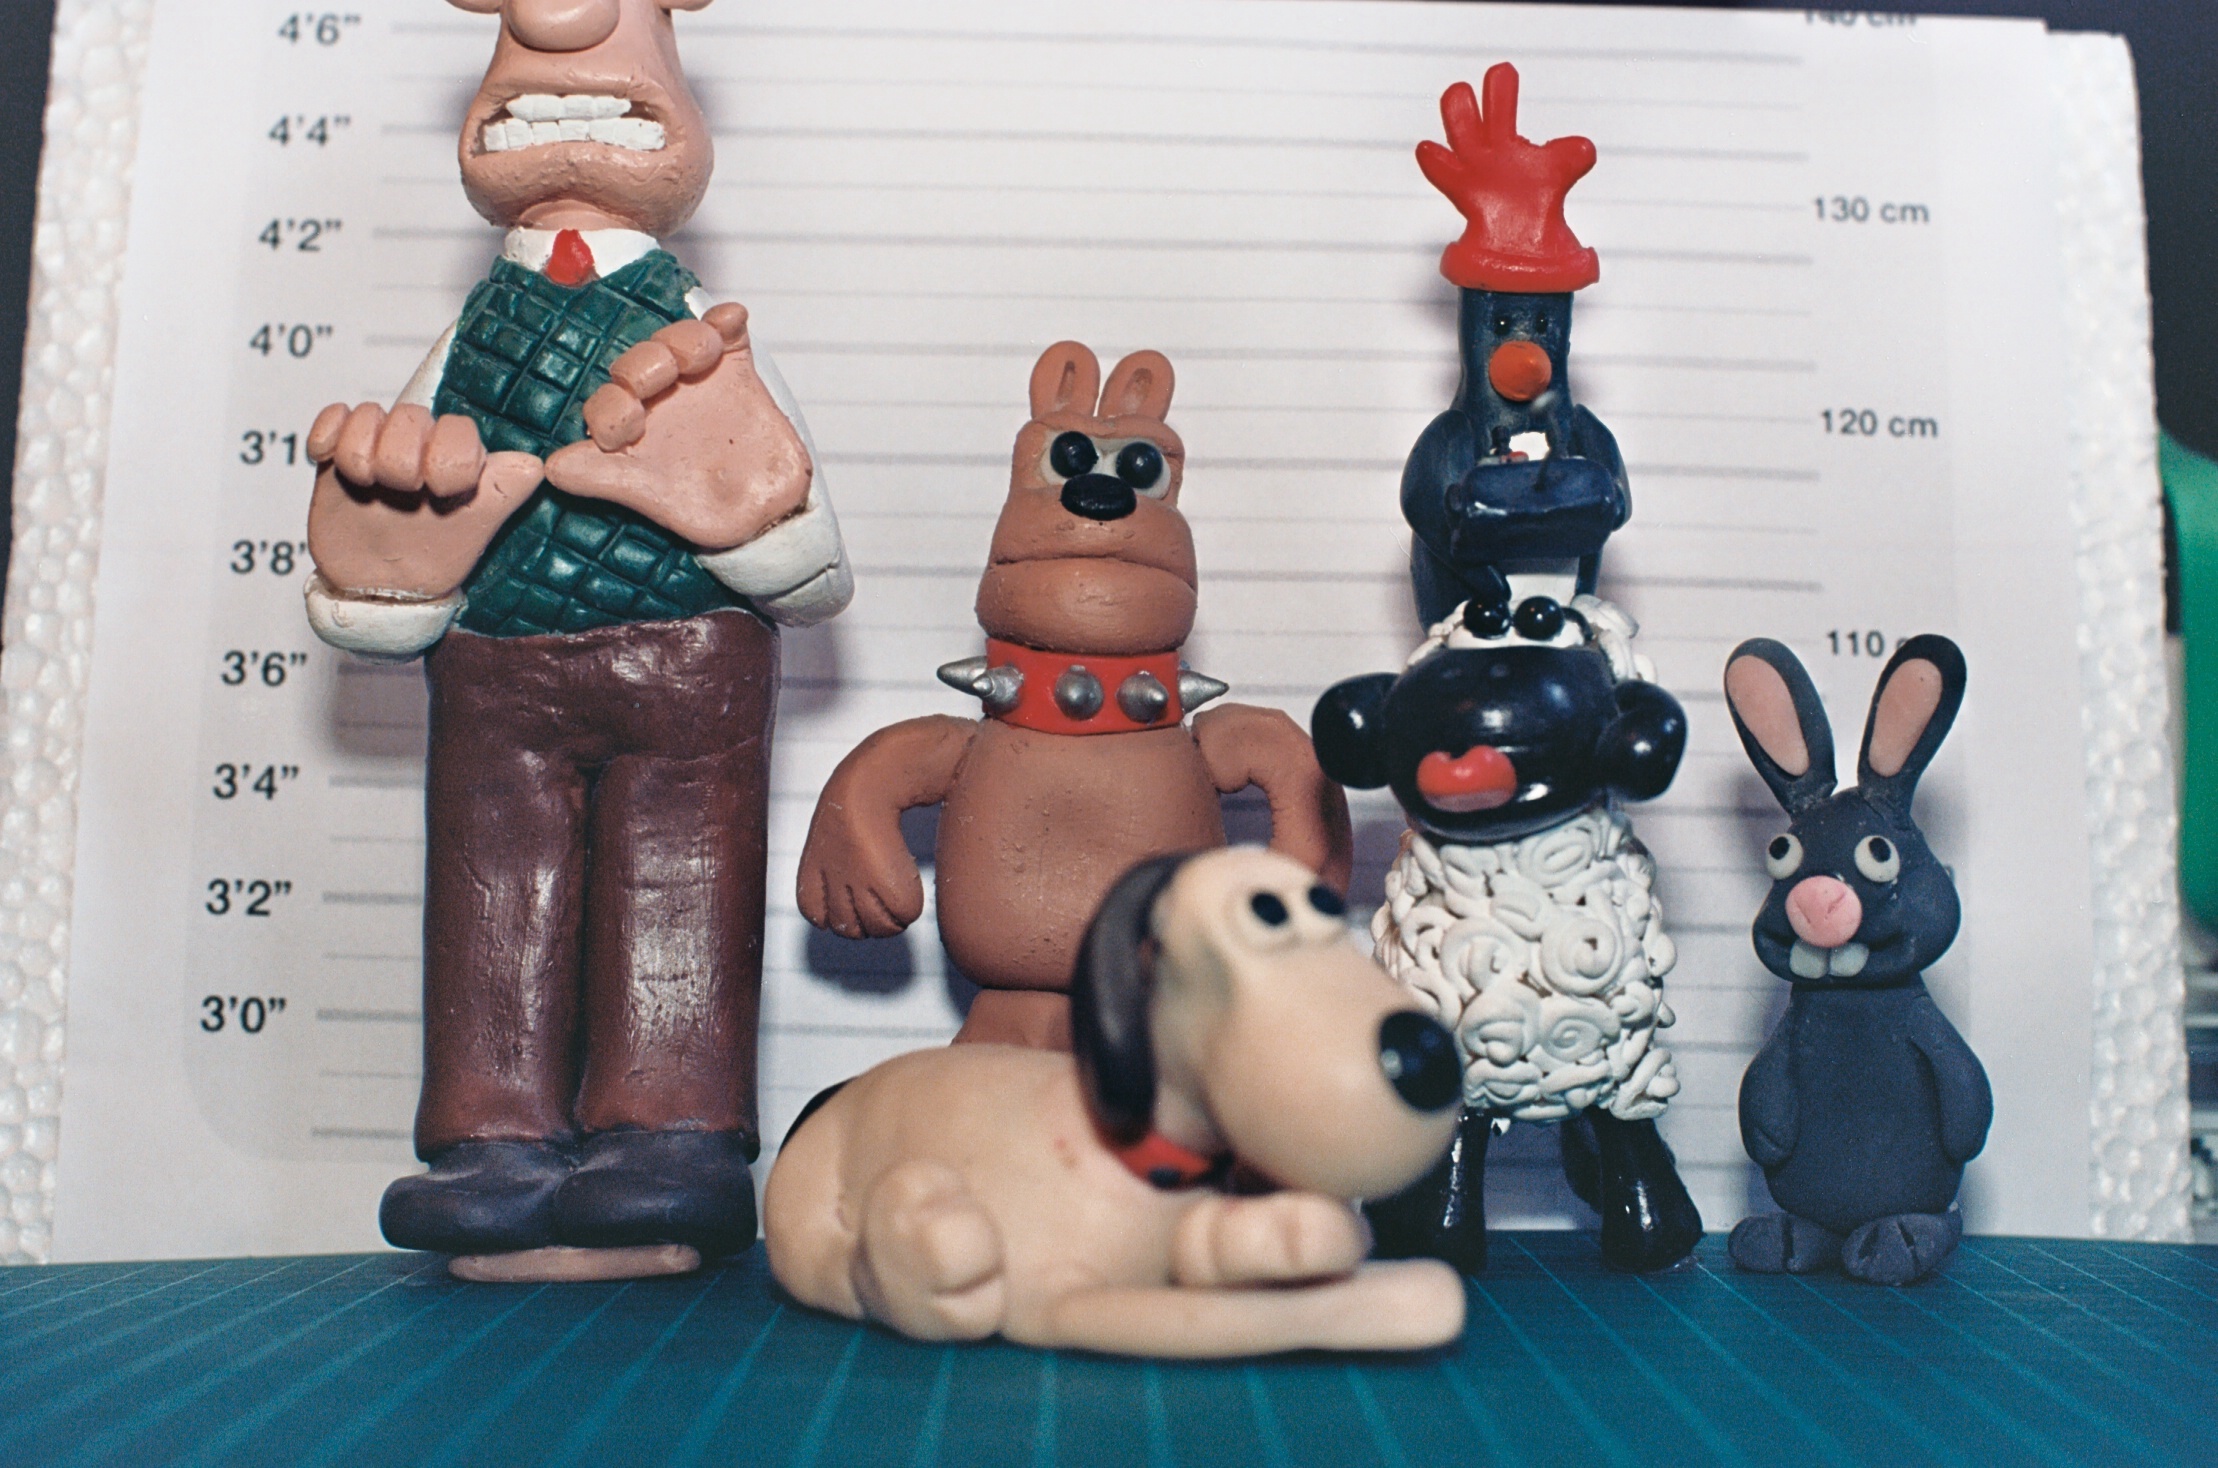
film, canon, blue, toy, 50mm, ae1, canonae1, figurine, kodak, clay, ektar, kodakektar100, canonfd50mmf14, 50mmprime, wallaceandgromit, claymation